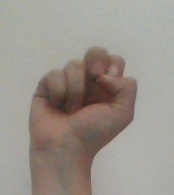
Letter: gaaf